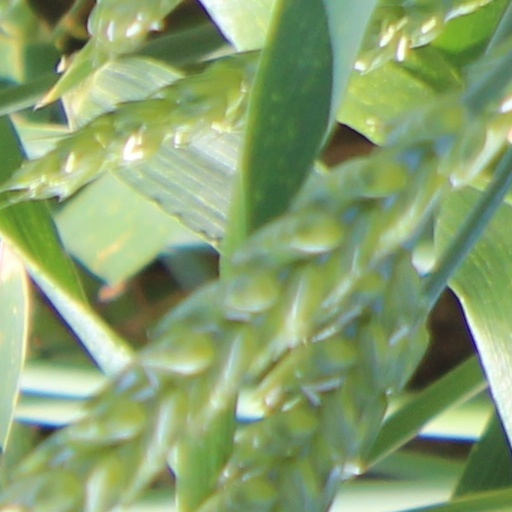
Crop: wheat